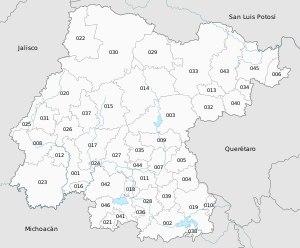
L'État de Guanajuato est divisié en 46 municipalités. Sa capitale est Guanajuato.